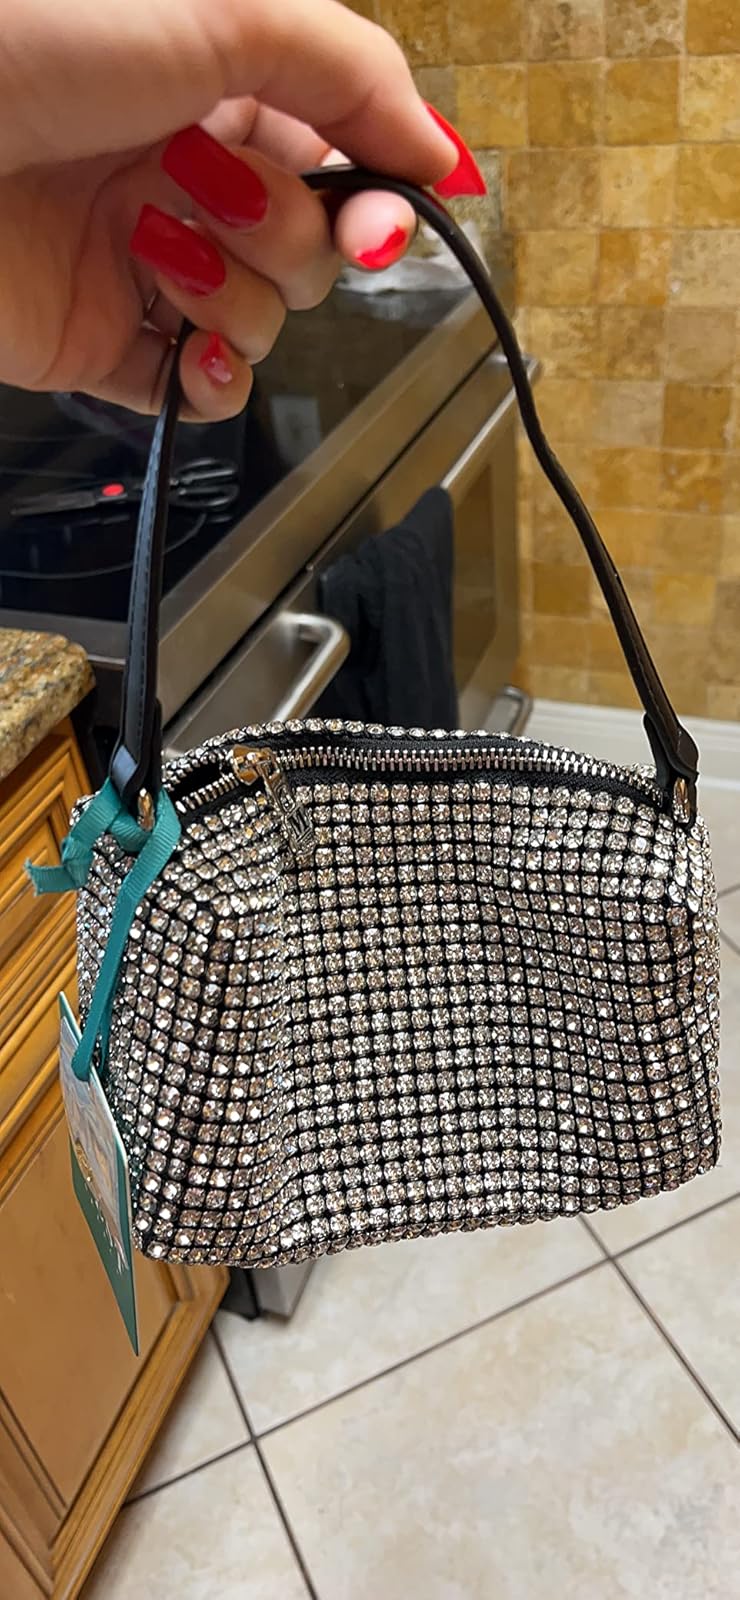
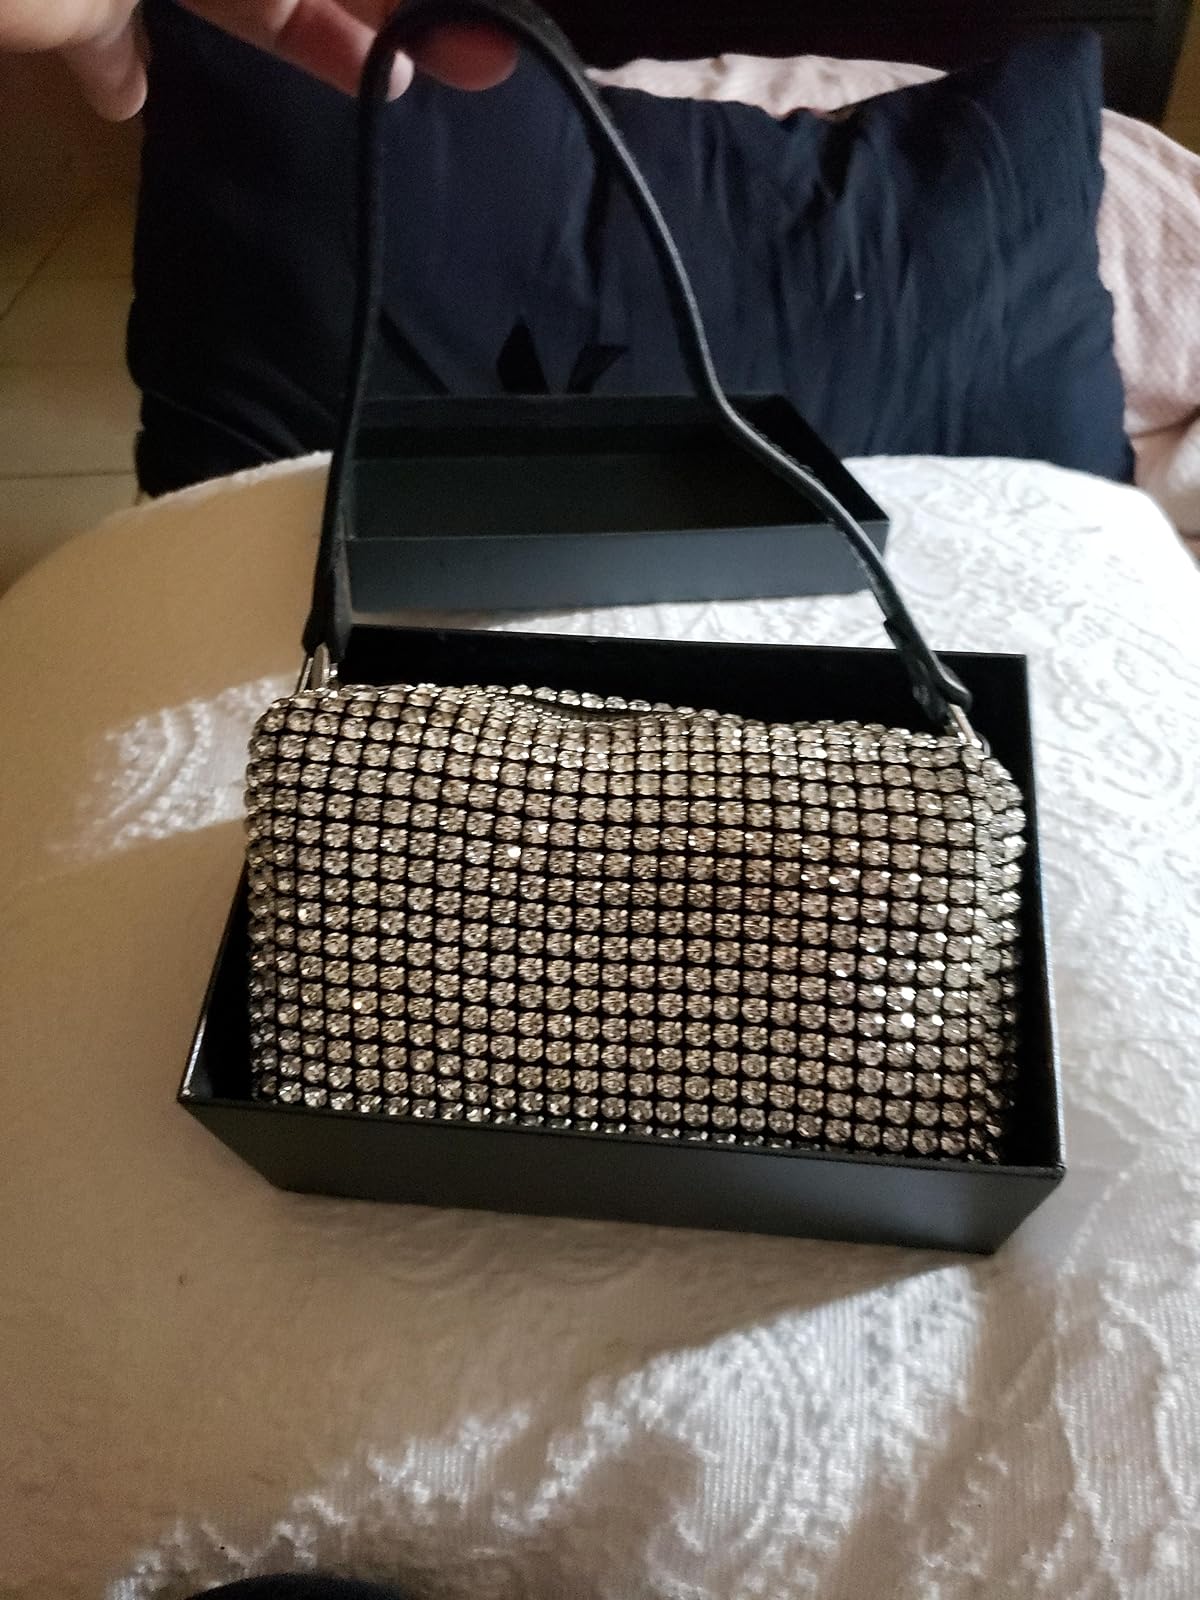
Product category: accessories_handbag
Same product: yes